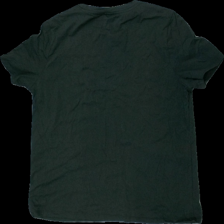
View: back
Type: T-shirt
Category: Ladies
Brand: H&M
Colors: Green
Material: 100% bomull
Pattern: Glitter
Cut: C-collar
Size: L
Season: All
Price range: 50-100
Recommended usage: Reuse
Description: t-shirt med tryck